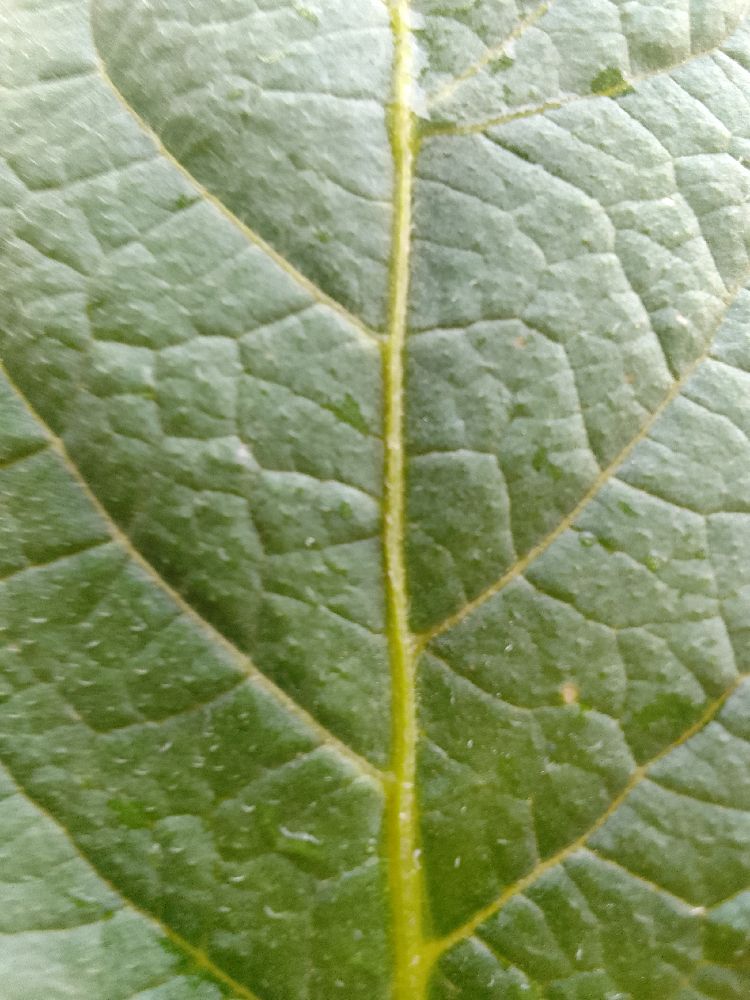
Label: Healthy